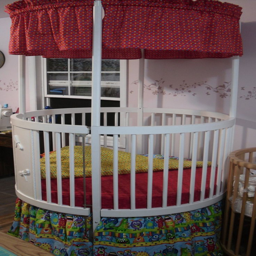
crib set for a little boy 's room .